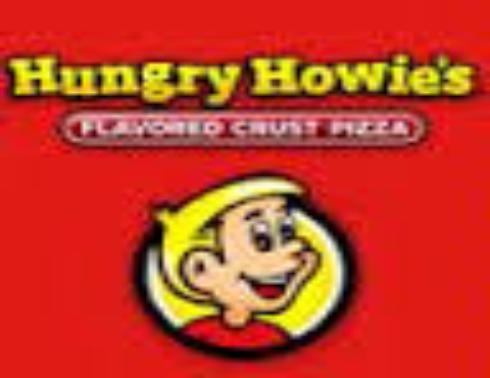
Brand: Hungry Howie's Pizza
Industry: Food